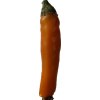
Label: pepper